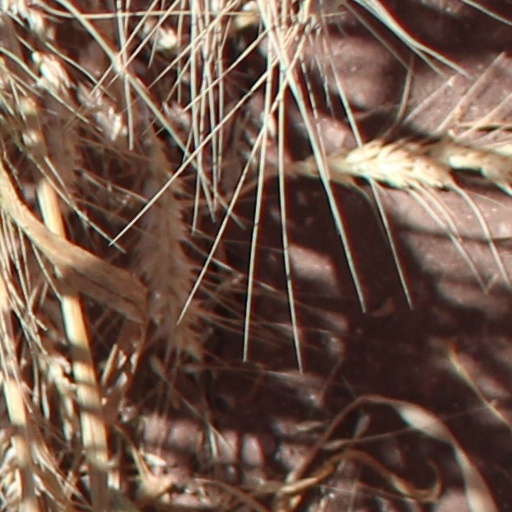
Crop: wheat